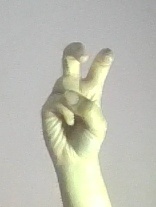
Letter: toot